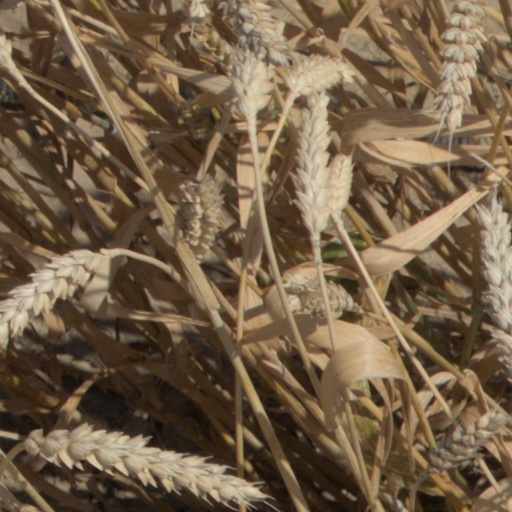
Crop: wheat